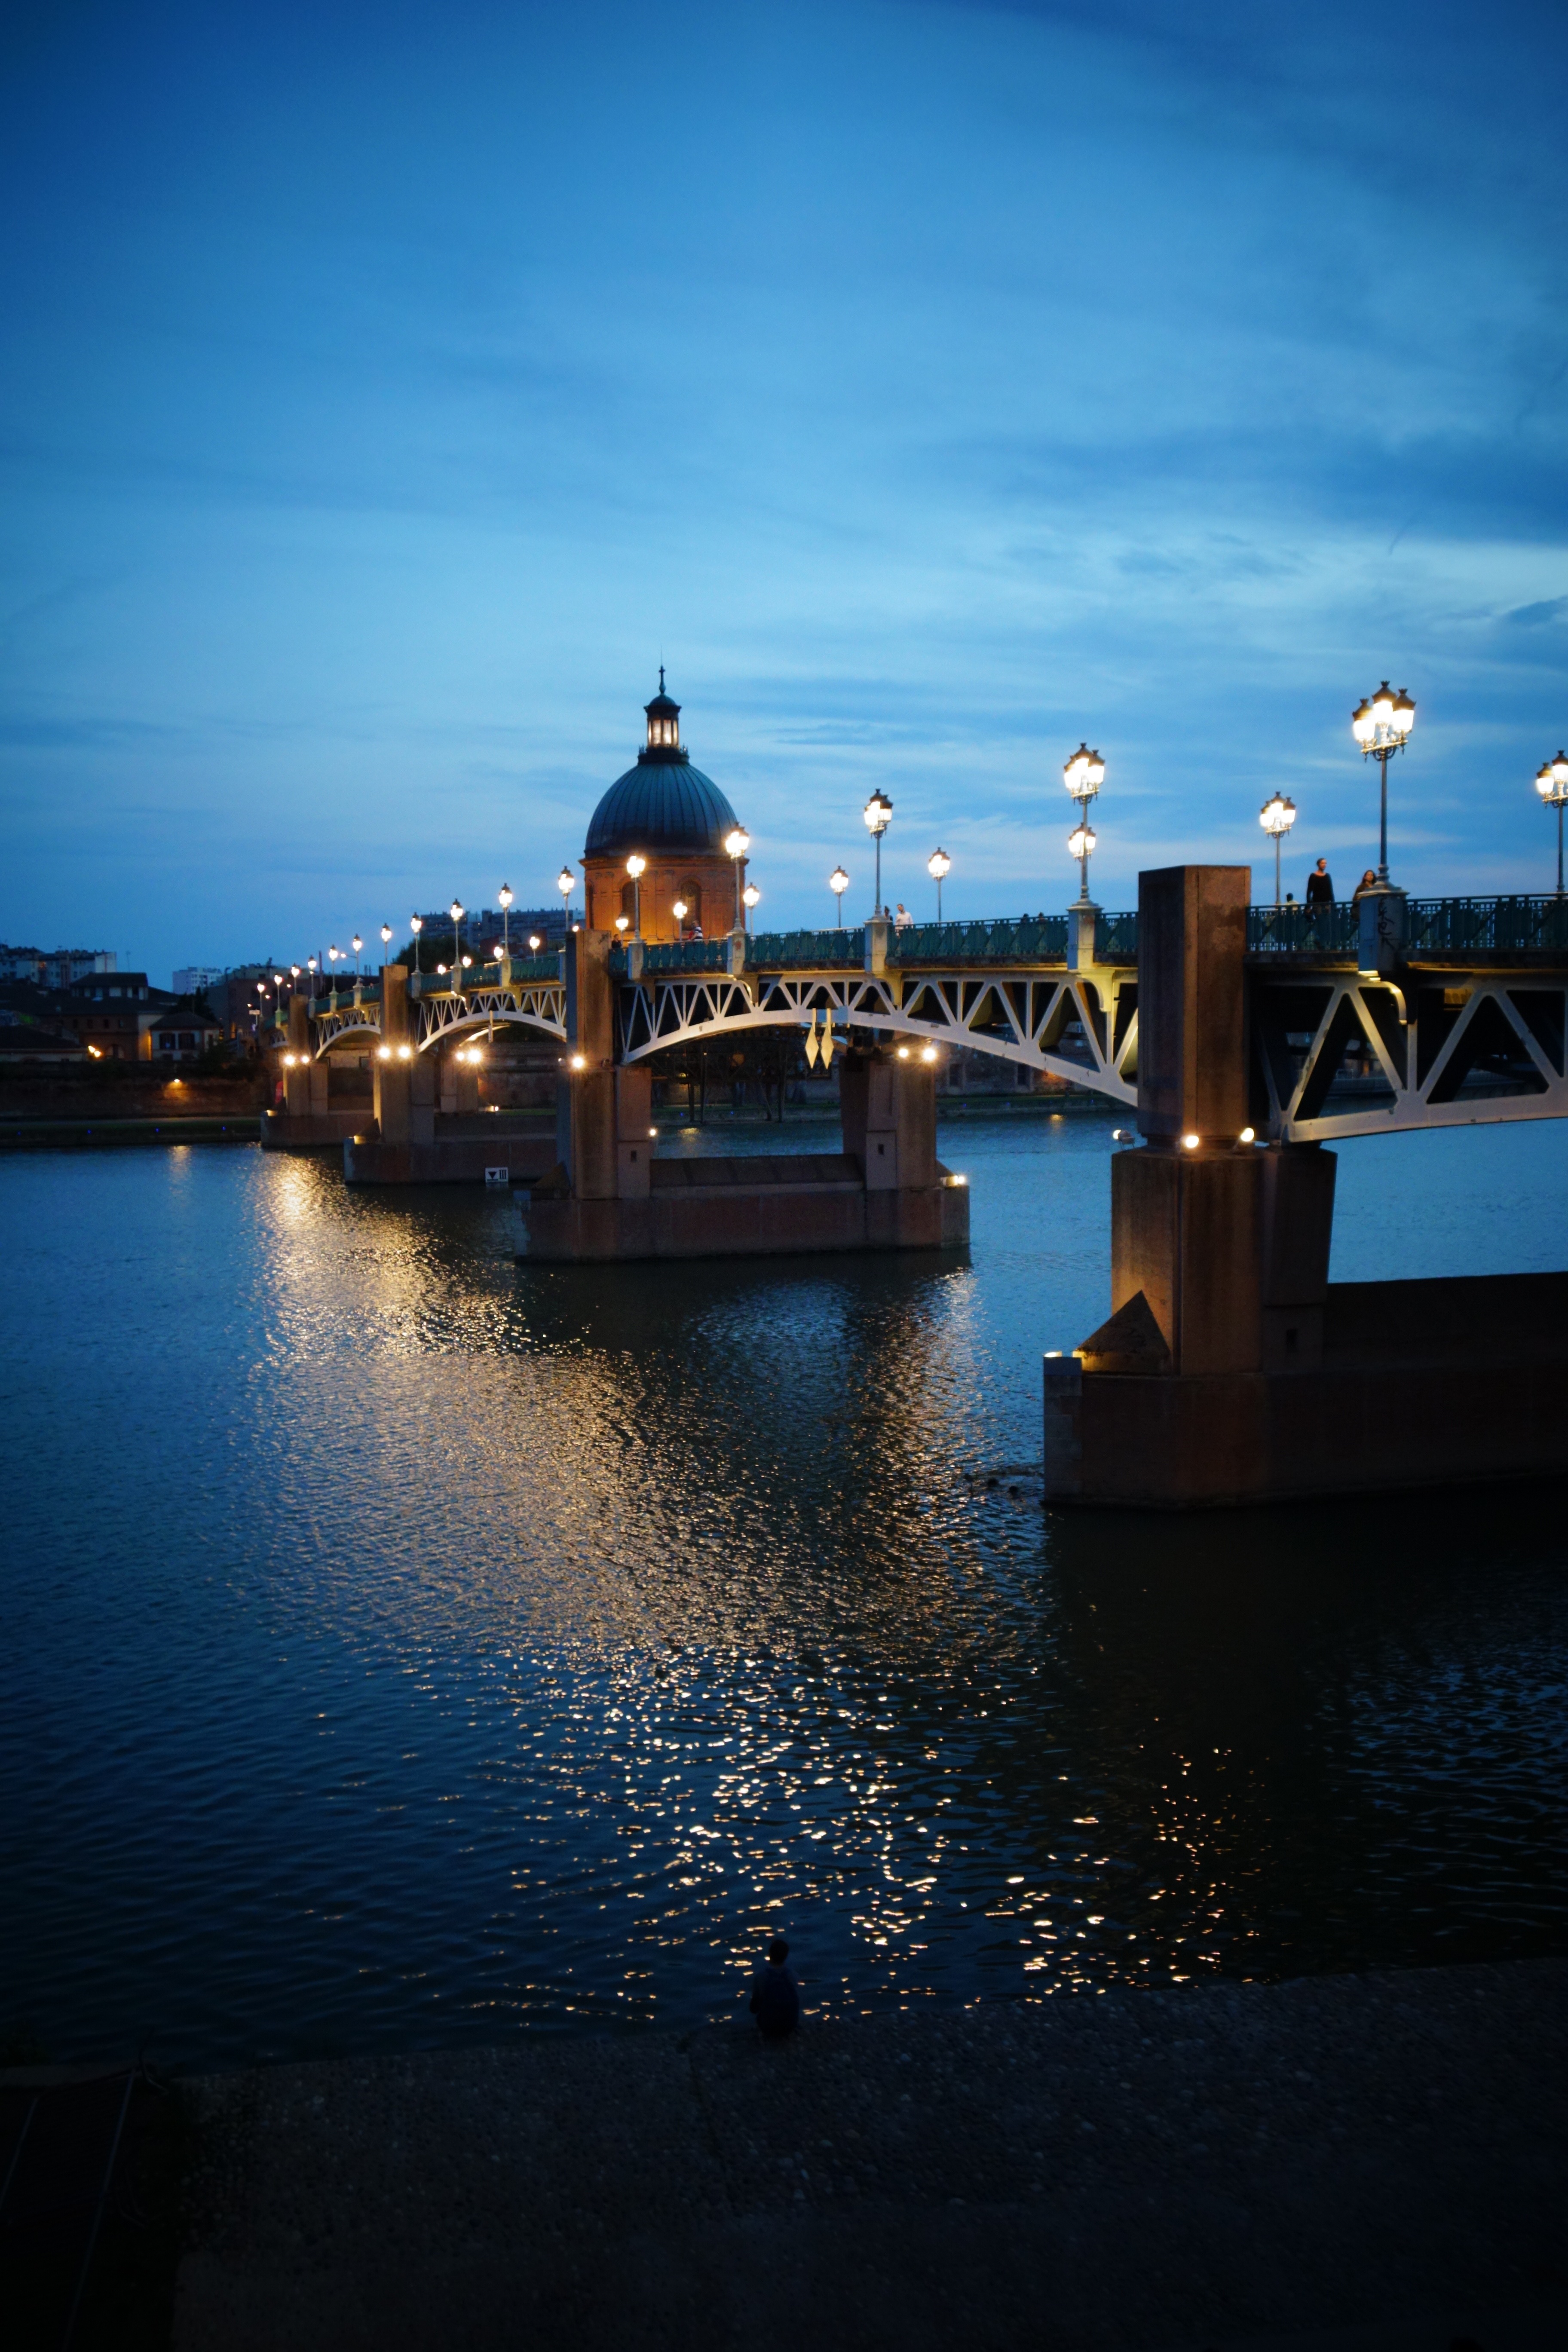
sea, water, ocean, horizon, dock, light, sunset, bridge, night, morning, dawn, pier, river, cityscape, dusk, evening, reflection, tower, toulouse, garonne, by night